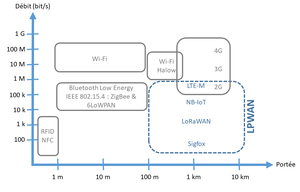
Diagramme indicatif (portée - débit) de quelques technologies sans fil
Un réseau étendu à basse consommation est un type de réseau employé dans l'Internet des objets et dans la communication intermachines.